LeAnn Rimes

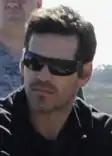
In 2009, Rimes began an extramarital affair with actor Eddie Cibrian. The relationship ended her and Cibrian's first marriages. The couple wed in 2011.

In 2014, Rimes starred in the reality television series "LeAnn & Eddie" alongside Eddie Cibrian. The program aired on the VH1 network. The intention of the reality show was to "help clear the air" about their romantic relationship. "This show gave us an opportunity to take back our lives in a way and show a different side of us than what people really believe," Rimes commented. After one season, the show was cancelled by VH1.